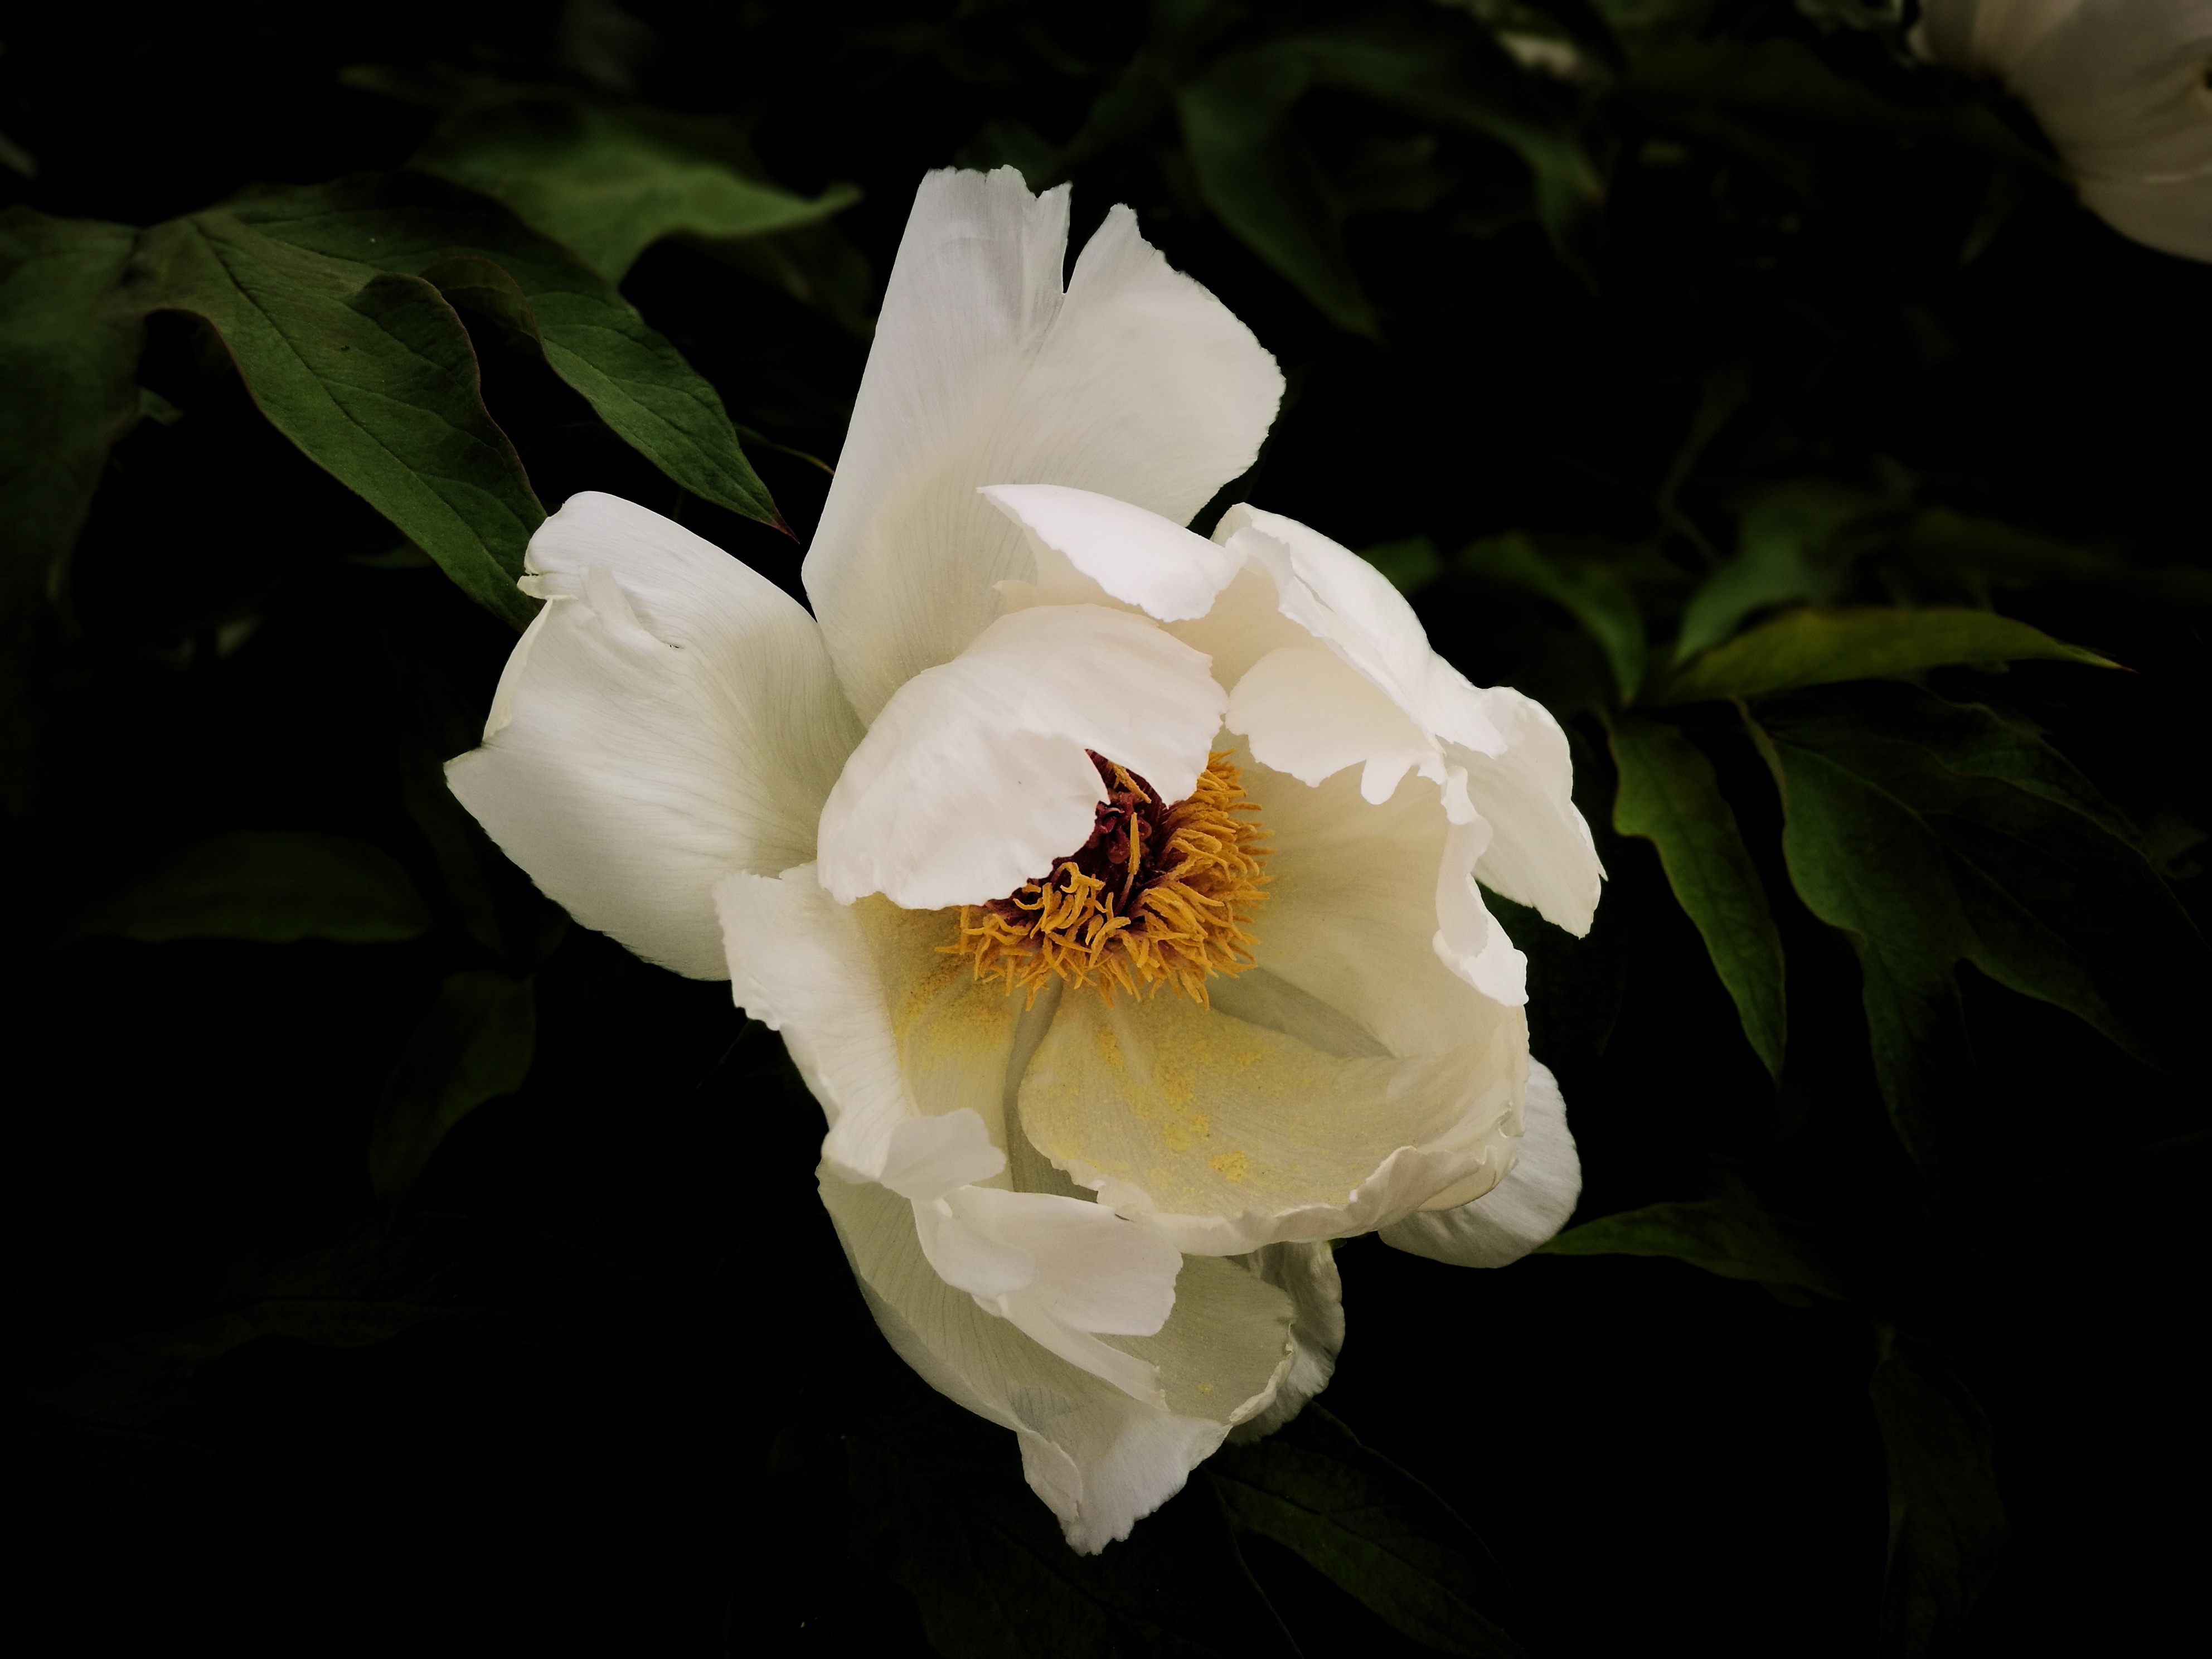
flower, plant, petal, insect, rose, flowering plant, rose family, rose order, shrub, pollen, annual plant, herbaceous plant, membrane winged insect, wildflower, blossom, peony, still life photography, plant stem, macro photography, pest, dicotyledon, grass, arthropod, garden roses, floribunda, darkness, Pedicel, lily family